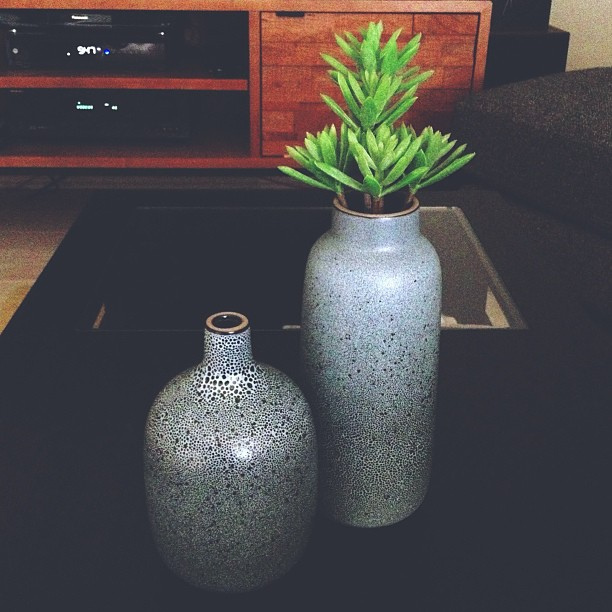
user: Given an image and a question. Answer the question in a short answer. Question: What type of plant is being grown in the vase? Short Answer:
assistant: succulent